African Americans

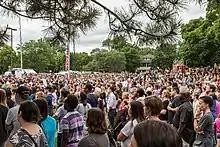
Black Lives Matter protest in response to the fatal shooting of Philando Castile in July 2016

Slavery in a few border states continued until the ratification of the Thirteenth Amendment in December 1865. While the Naturalization Act of 1790 limited US citizenship to Whites only, the 14th Amendment (1868) gave Black people citizenship, and the 15th Amendment (1870) gave Black men the right to vote.